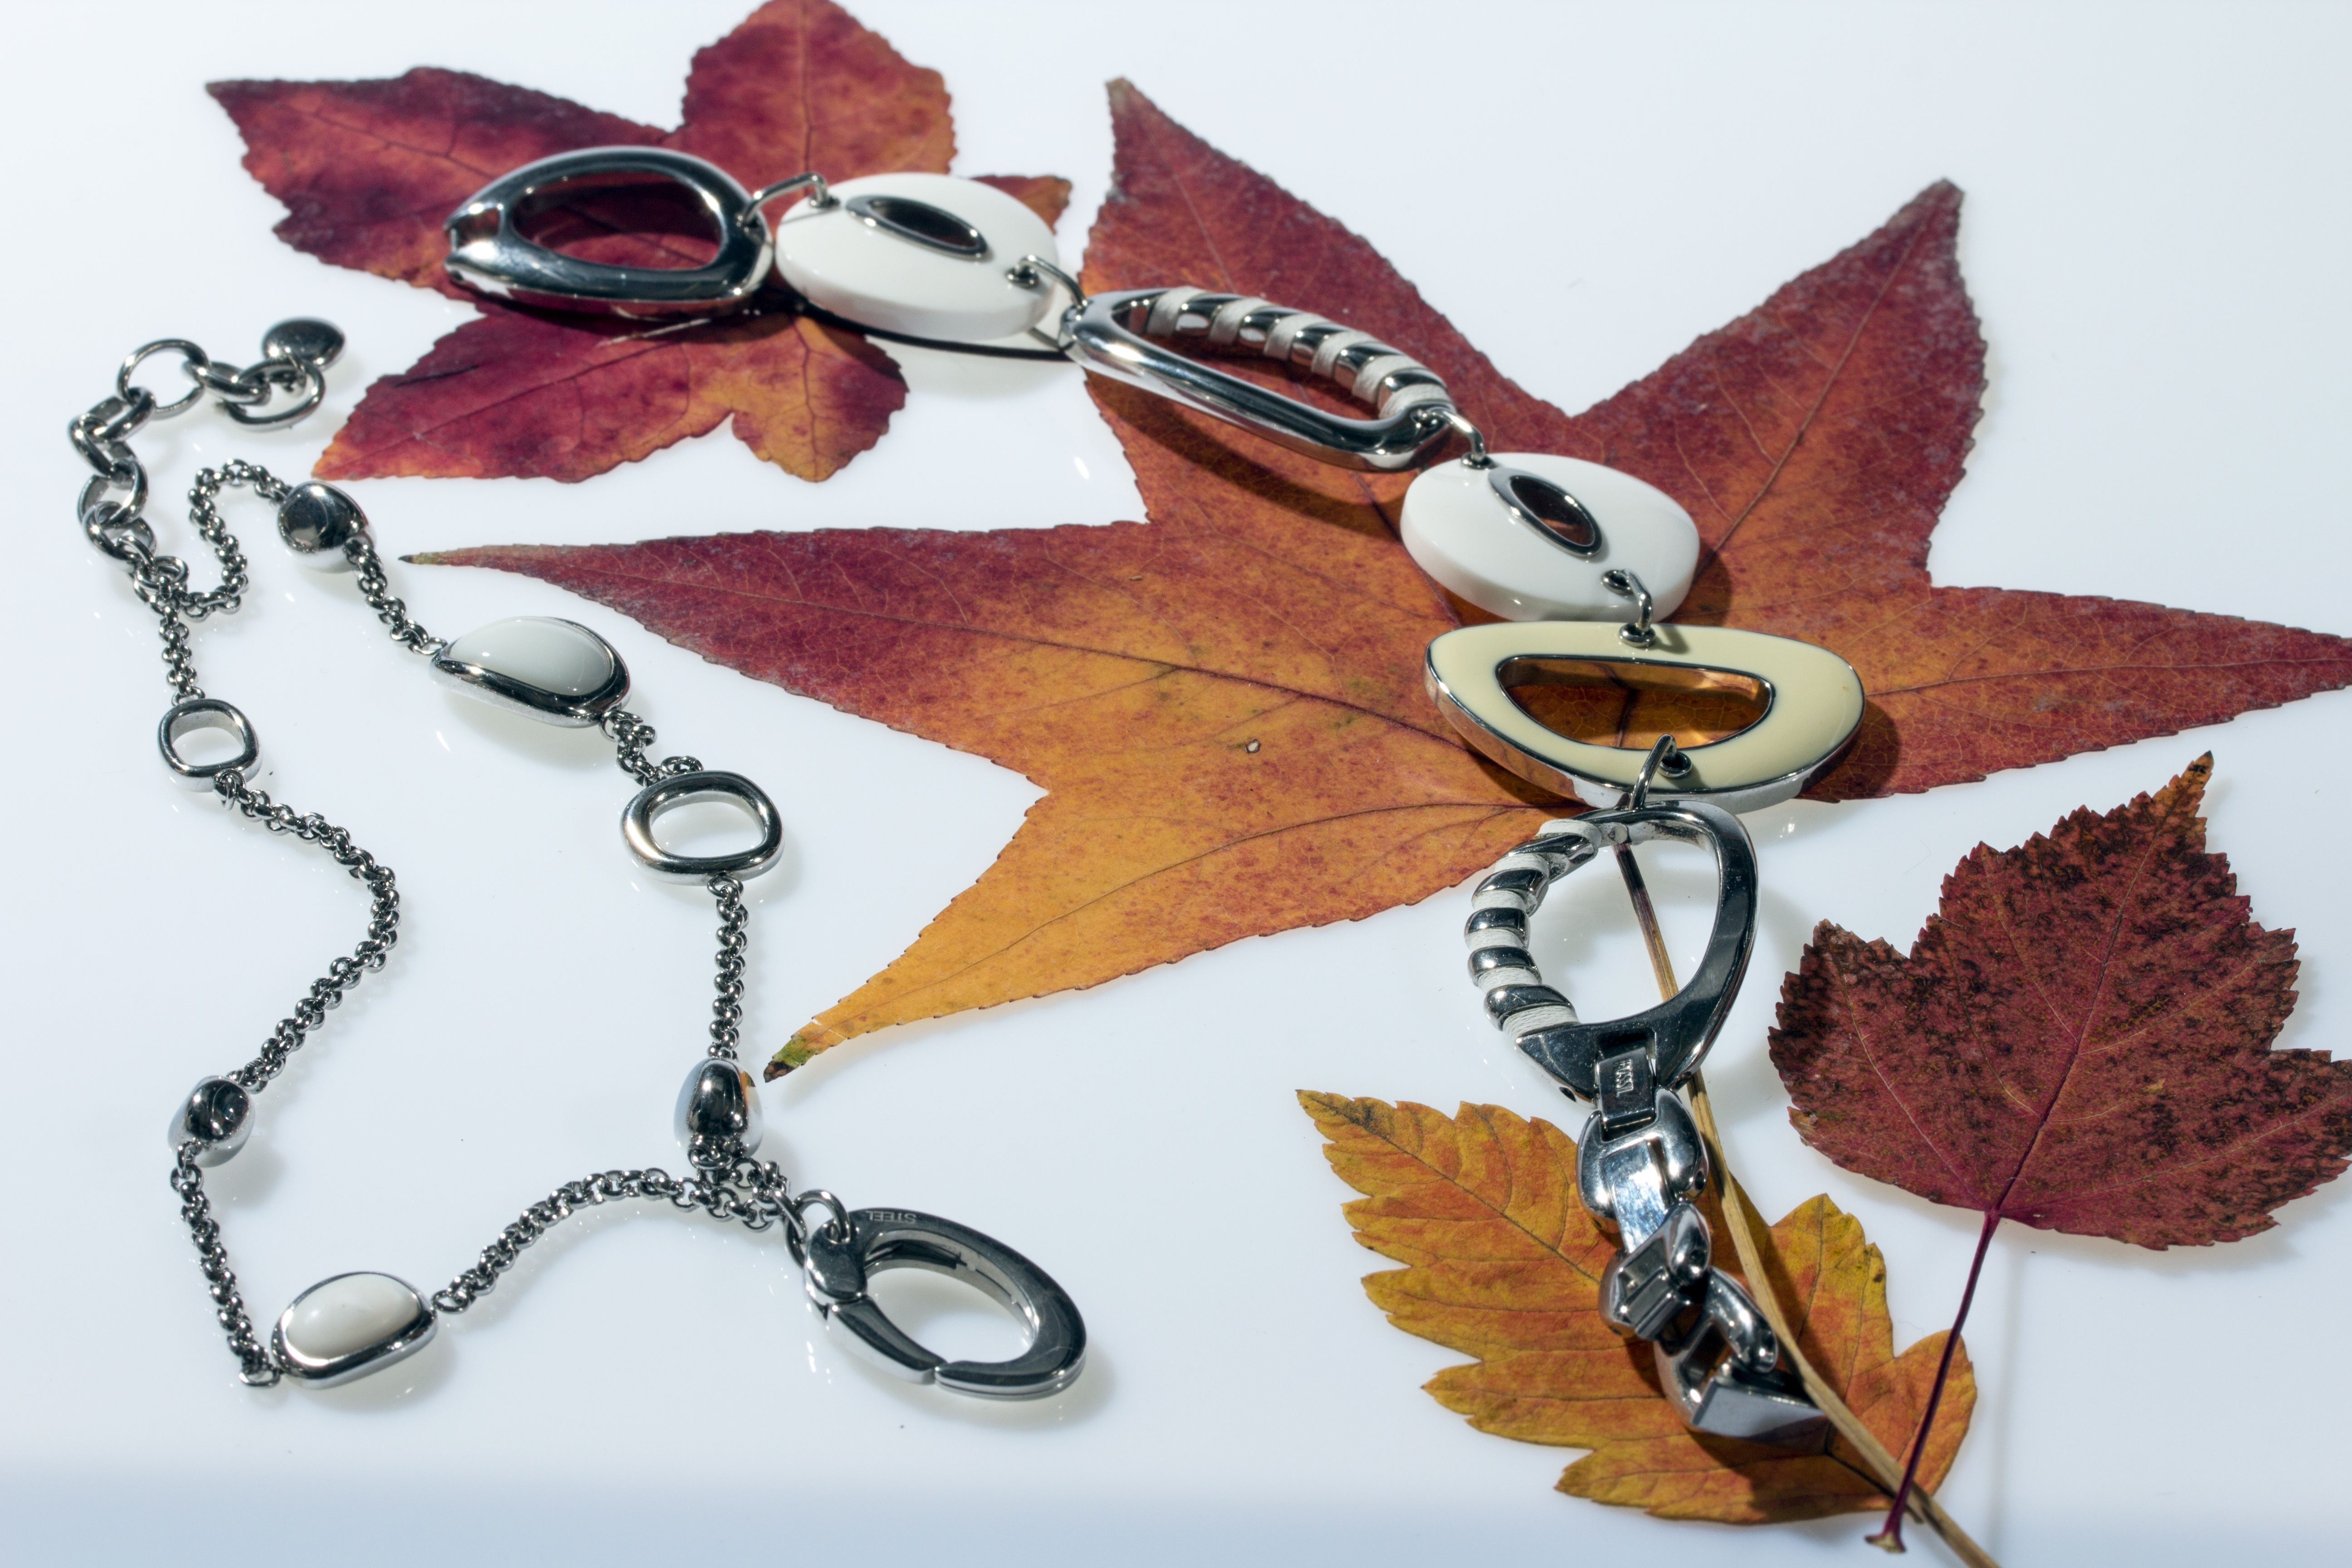
chain, bracelet, jewellery, leaves, composition, fashion accessory